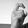
ASL letter: X